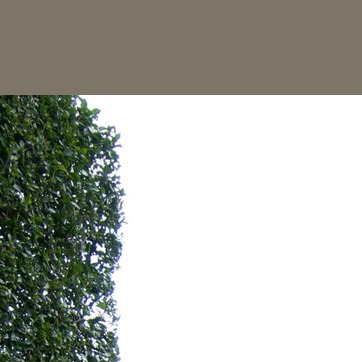
Material: sky